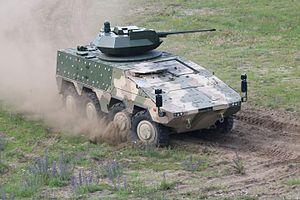
Le système Boxer est un véhicule blindé de transport de troupes multirôle germano-néerlandais, qui a été décliné à l'origine en neuf variantes, quatre destinées aux forces armées allemandes et cinq pour les forces armées néerlandaises.